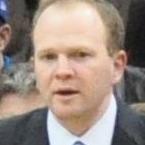
Age: 41